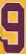
Number: 9